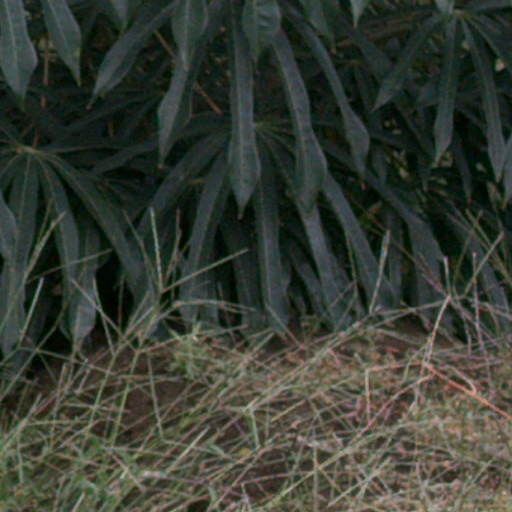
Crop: cassava